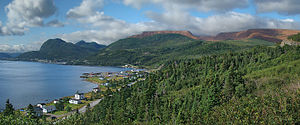
Gros Morne National Park / Galleri
Gros Morne National Park ligger på Newfoundlands vestkyst og er et verdensarvssted. Parken har et areal på 1.805 km² og har fået sit navn fra Newfoundlands næsthøjeste bjergtop, den 806 meter høje bjergtop Gros Morne, som er fransk og omtrent betyder "det store ensomt beliggende bjerg". Gros Morne tilhører Long Range Mountains, en udløber af bjergkæden Appalacherne, som strækker sig langs øens vestlige kyst. Den er resterne af en bjergkæde som dannedes for 1,2 milliarder år siden.